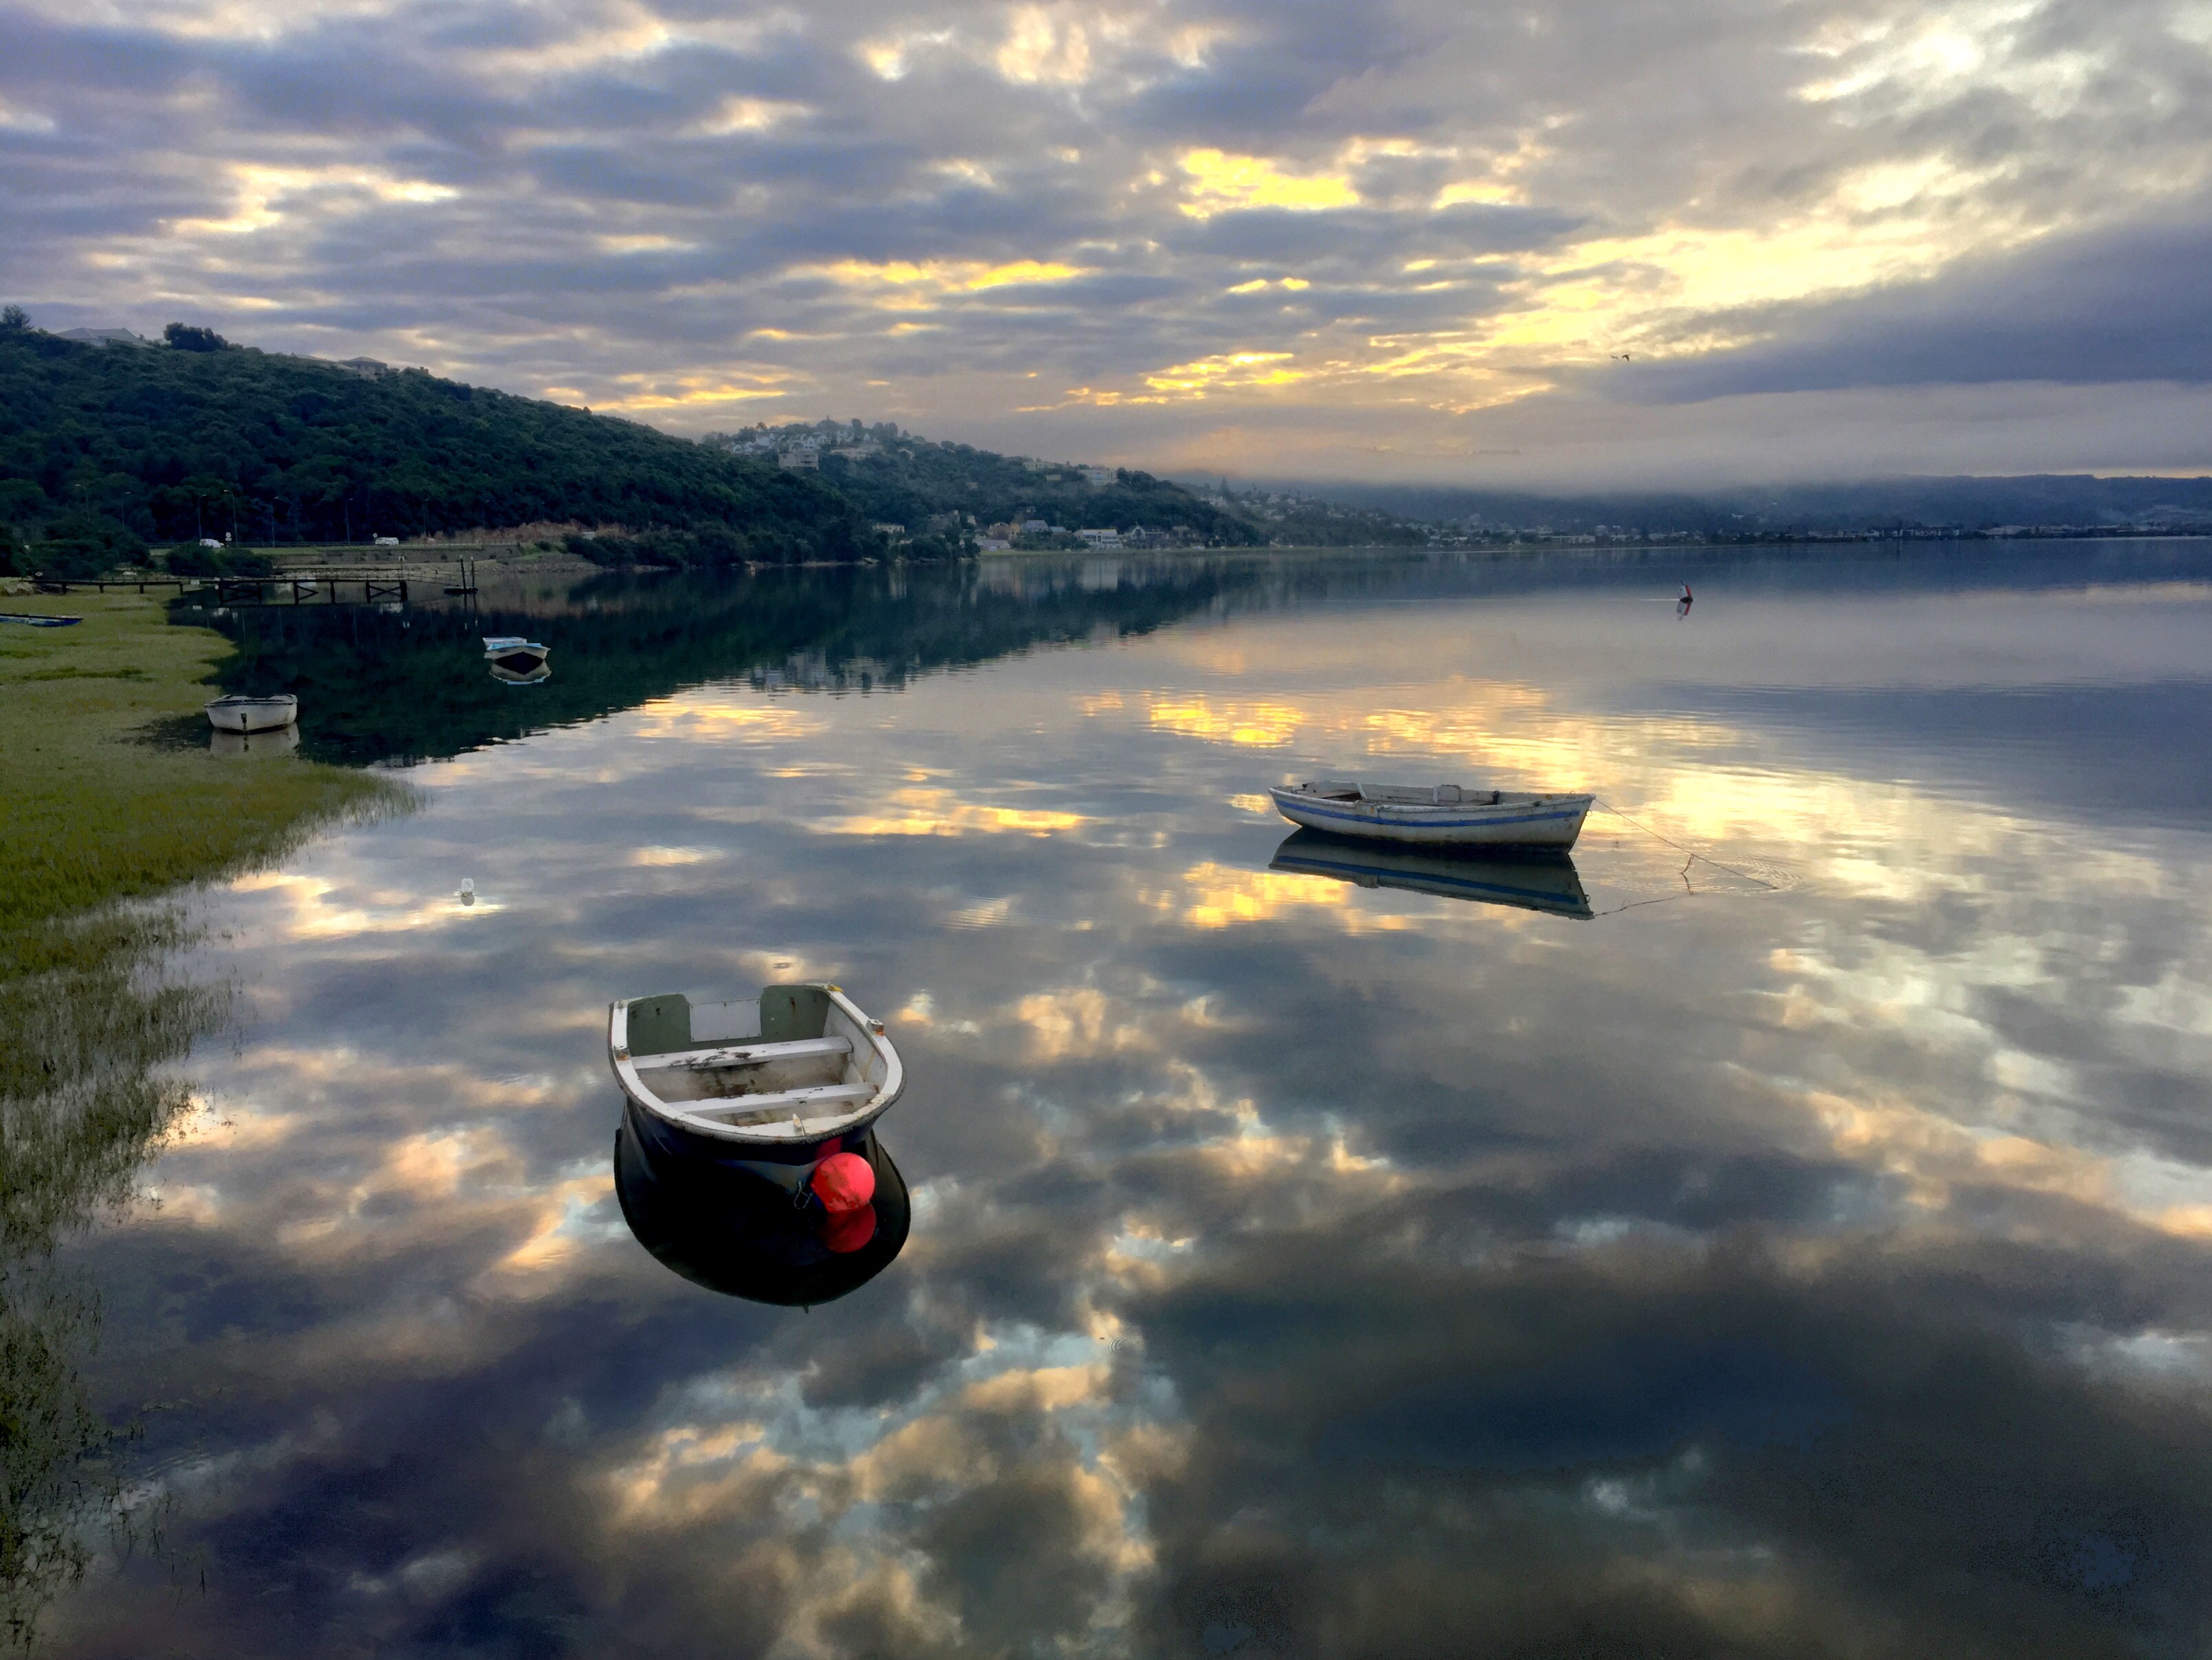
sea, coast, horizon, cloud, sky, sunrise, sunset, sunlight, morning, lake, dawn, atmosphere, dusk, evening, reflection, vehicle, meteorological phenomenon, atmospheric phenomenon, atmosphere of earth, computer wallpaper